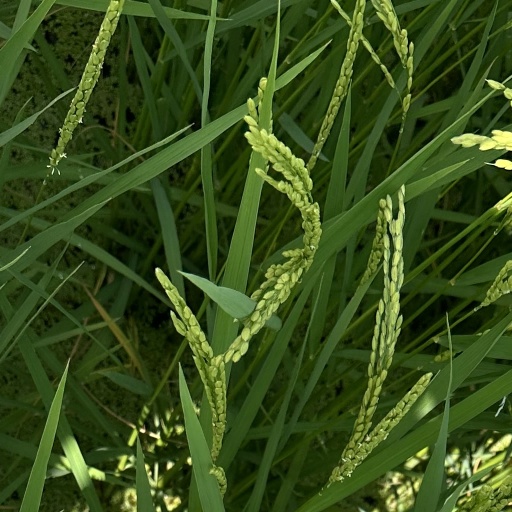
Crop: rice